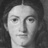
Emotion: neutral